West Africa

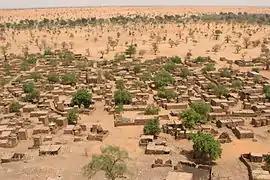
The Sahel has a hot semi-arid climate.

West Africa is greatly affected by deforestation and has one of the worst deforestation rate. Even "the beloved baobab tree" which is viewed as sacred by some West African cultures are under threat due to climate change, urbanization and population growth. "Huge swaths of forest are being razed to clear space for palm oil and cocoa plantations. Mangroves are being killed off by pollution. Even wispy acacias are hacked away for use in cooking fires to feed growing families." Nigeria, Liberia, Guinea, Ghana and the Ivory Coast, have lost large areas of their rainforest. In 2005, the Food and Agriculture Organization of the United Nations ranked Nigeria as the state with the worst deforestation rate in the entire world. Causes include logging, subsistence agriculture, and the collection of fuelwoods.